Clarendon Road

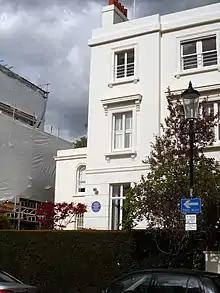
50 Clarendon Road, home to Emmeline Pankhurst and her daughter, fellow suffragist Christabel Pankhurst

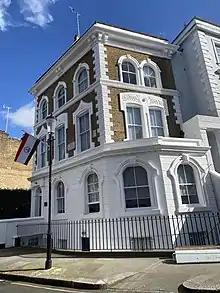
Embassy of Tajikistan, London is at no. 110

Clarendon Road is a street in the Royal Borough of Kensington and Chelsea, in the Notting Hill district of West London. It runs roughly south to north from Holland Park Avenue.